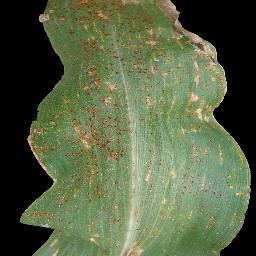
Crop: corn
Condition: (maize)_common_rust